Safety fuse

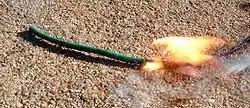
A burning waterproof fuse

Given the unreliability of fuses and means of detonation prior to Bickford's fuse, this new technology changed the safety and conditions of mining. Due to poor record keeping or lack thereof, it is relatively difficult to determine the exact number of mining accidents and related statistics prior to the invention of the safety fuse. However "this fuse soon replaced the less reliable fuses which were made of straws or quills filled with black powder, thus greatly reducing the hazard of accidental explosions in mining or construction." Word of the reliability of Bickford's safety fuse spread, and was soon in large demand across world markets.